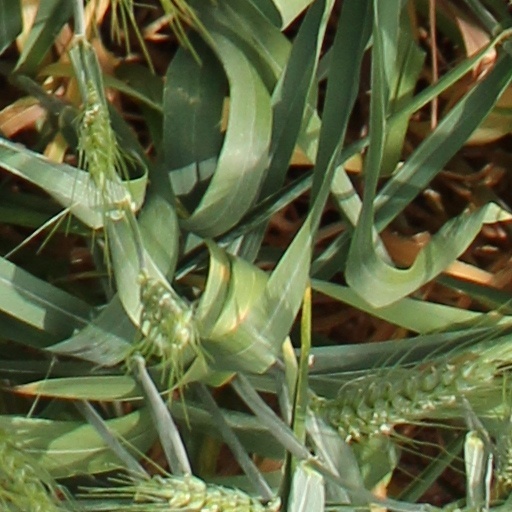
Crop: wheat